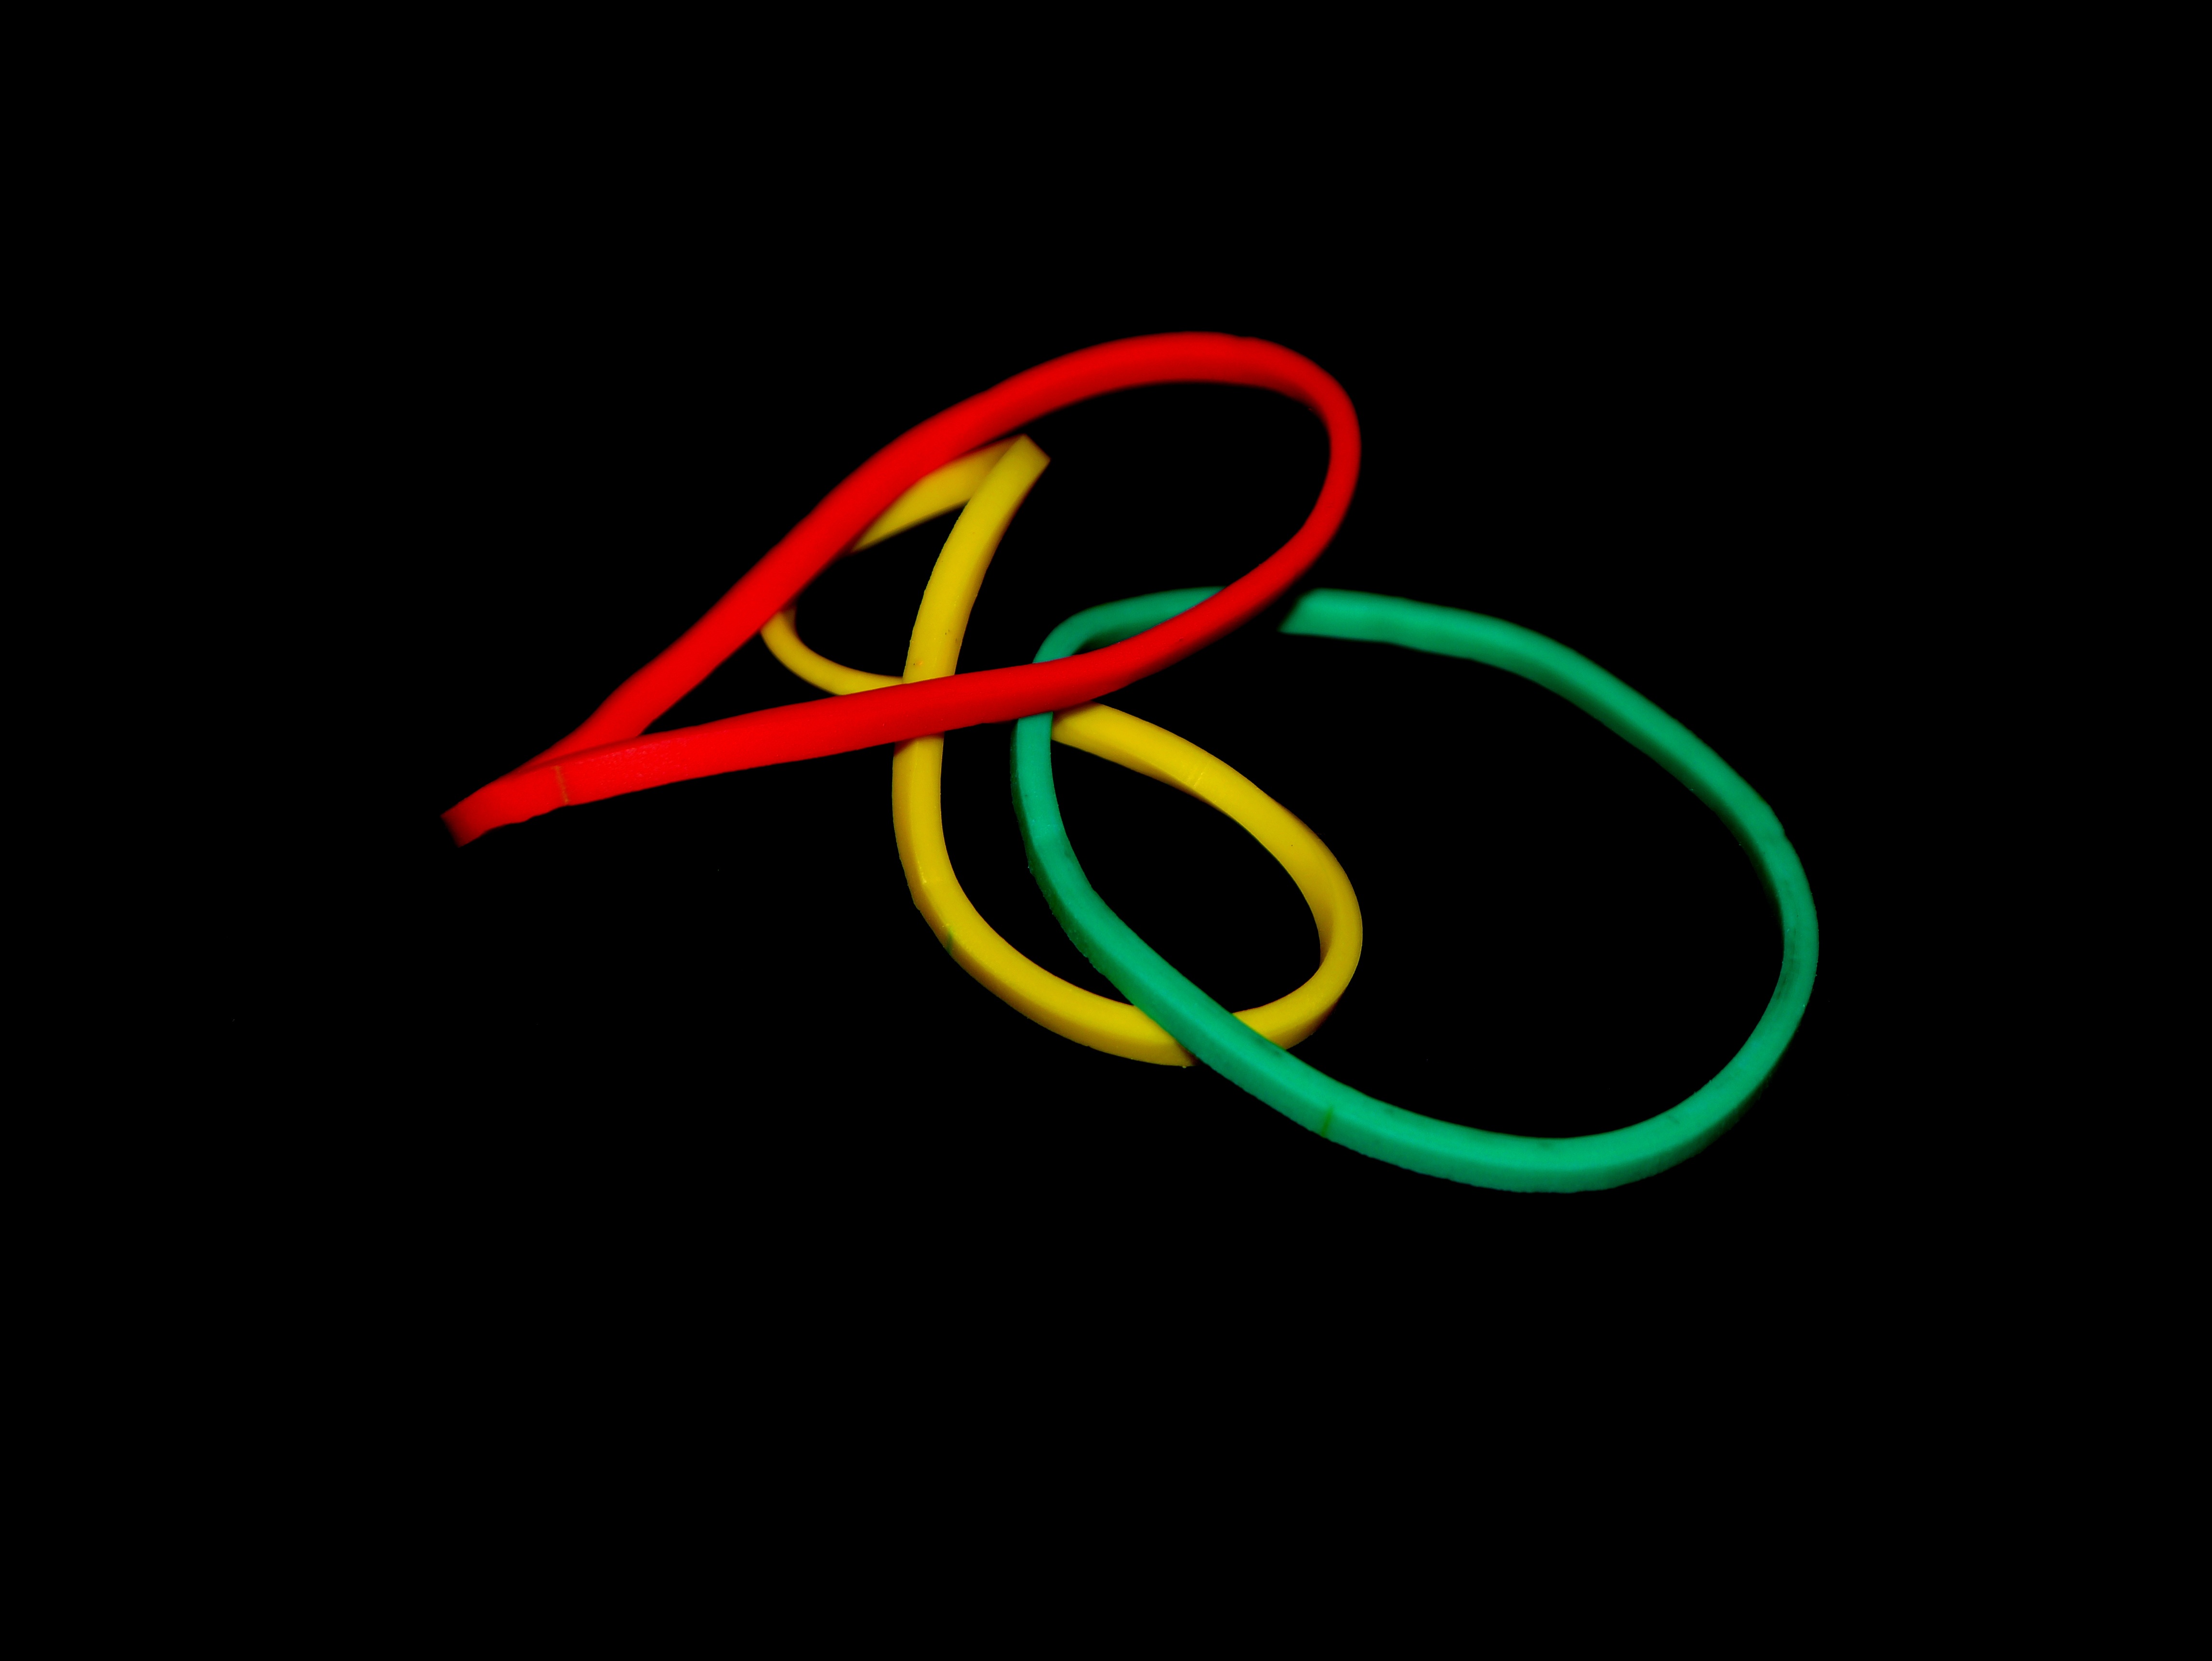
number, line, green, red, symbol, colorful, yellow, circle, neon, font, logo, text, rubber, rubber band, computer wallpaper